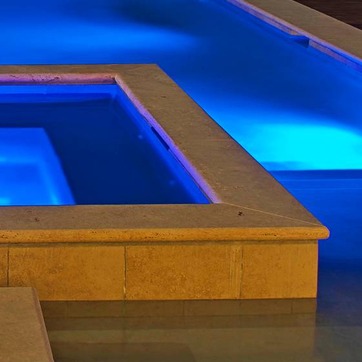
Material: water